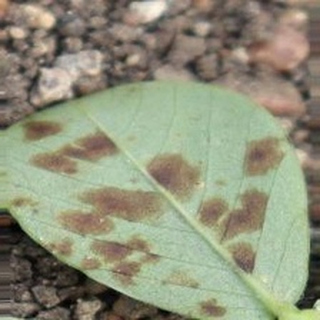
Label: groundnut_rust